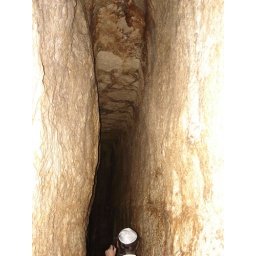
The roof is high in this part of the water tunnel.